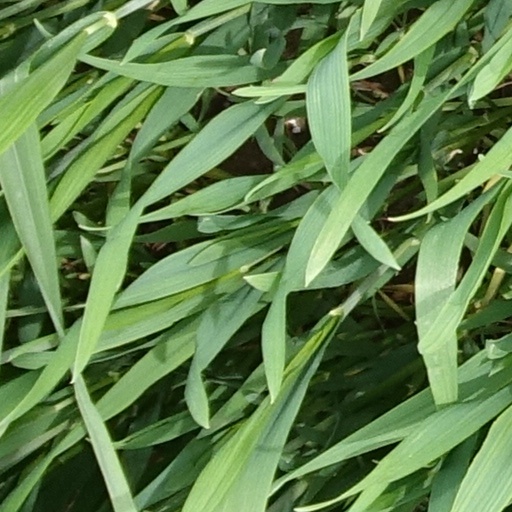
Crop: wheat